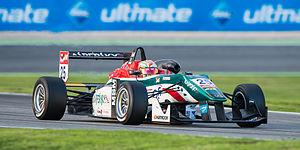
Antonio Fuoco, né le 20 mai 1996 à Cariati, est un pilote automobile italien.